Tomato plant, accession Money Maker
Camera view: horizontal (90 deg, fisheye); turntable rotation: 150 degrees
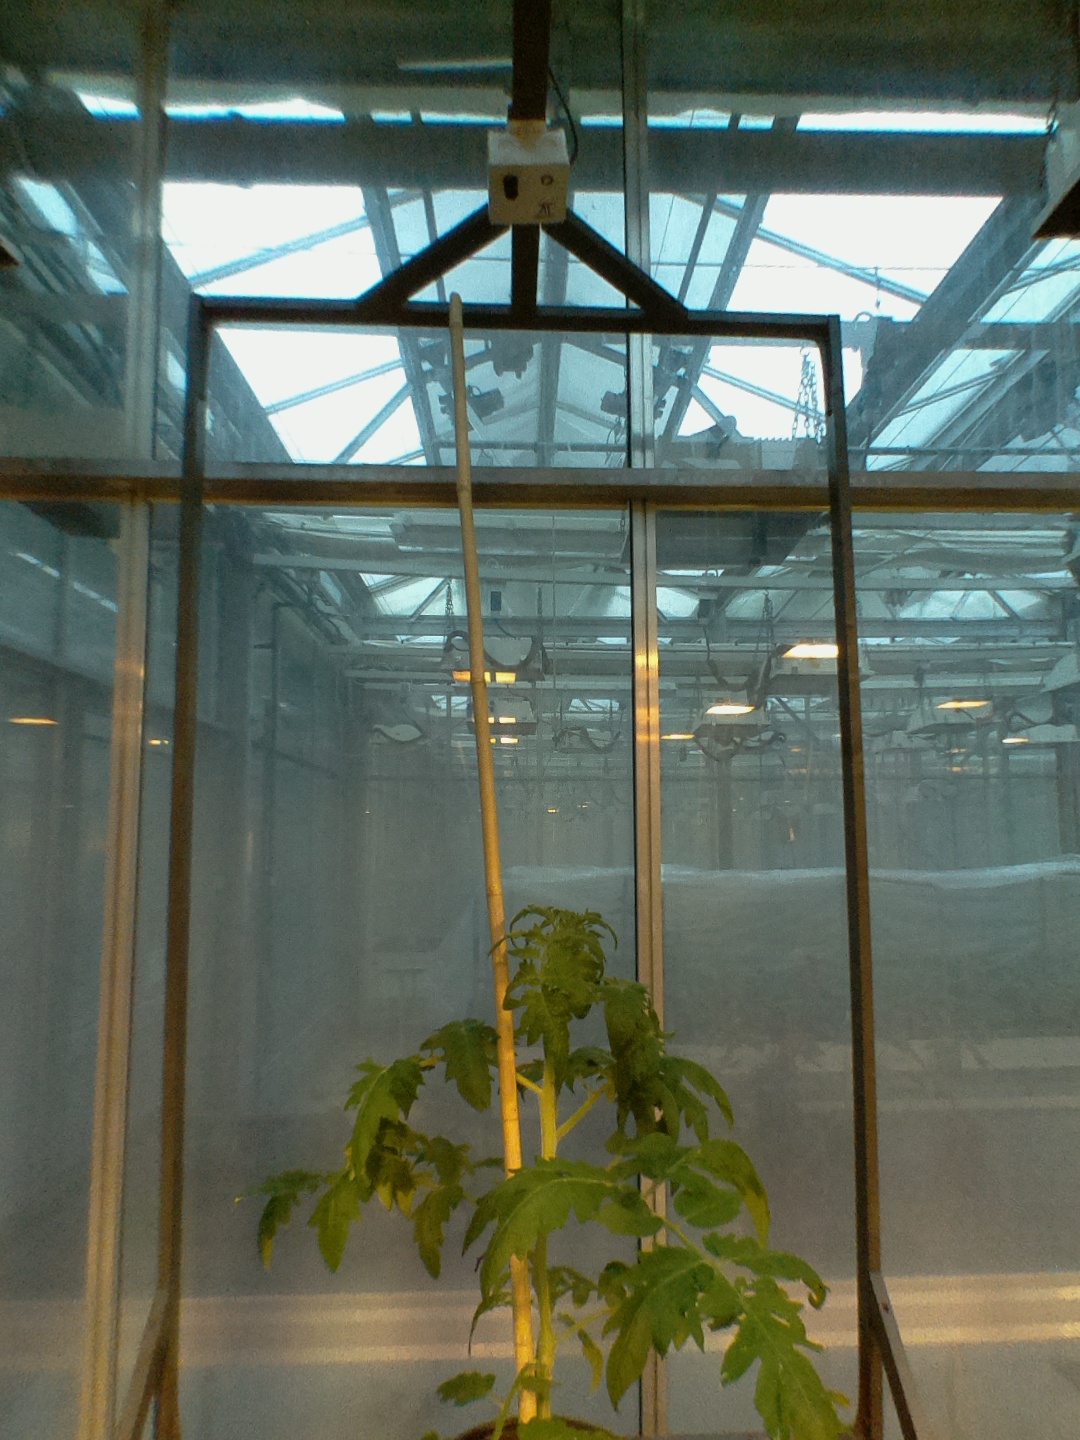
BBCH growth stage 53: 3 inflorescences visible